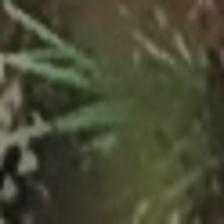
Label: clustered